Eddington, Kent

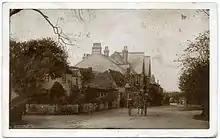
Eddington, 1914, just north of Priory House on the east side of Canterbury Road: these buildings still exist

Eddington, of which "ton" means a small settlement or farmstead, is first mentioned in 1466 CE. Between the 16th and 19th centuries it was a hamlet set among fields, with farms, tracks and roads. By 1800 it had become a junction between roads to Sea Street (Upper Bay), Underdown, Greenhill, Blacksole, Beltinge Fostal and Herne Bay. There was an old track which turned sharply, linking Parsonage Farm and Badcock Farm, and this track was upgraded to a turnpike road joining Herne Bay and Canterbury in 1814. In 1860 the Faversham-Ramsgate railway (now Chatham Main Line) cut through the roads to Sea Street, Beltinge and Blacksole, but the Canterbury Road had its own bridge under the railway embankment, and at that time it was realigned to fit. Terraced housing was built on Canterbury Road in the 1890s, and Parsonage and Badcock farmsteads were demolished around 1900. Parsonage Road was developed by 1930, but there was no more development until the 1950s at Eddington Lane. Between the 1950s and the 21st century, most of the remaining open land was built up, except for The Links. For example, in the 1990s Nurserylands housing estate was built to the north of Eddington Lane and facing onto Plenty Brook; however Vincent Nurseries to the south of the development retains a rural aspect. One of the more recent developments in 2001 was St Augustine's Court housing estate on the junction of Canterbury Road and the Old Thanet Way (A2990).